The Brook, Nelson

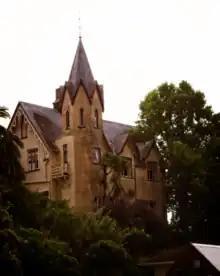
Warwick House

The Brook had a population of 1,992 at the 2018 New Zealand census, an increase of 135 people (7.3%) since the 2013 census, and an increase of 387 people (24.1%) since the 2006 census. There were 735 households, comprising 969 males and 1,023 females, giving a sex ratio of 0.95 males per female. The median age was 37.8 years (compared with 37.4 years nationally), with 468 people (23.5%) aged under 15 years, 312 (15.7%) aged 15 to 29, 996 (50.0%) aged 30 to 64, and 216 (10.8%) aged 65 or older.